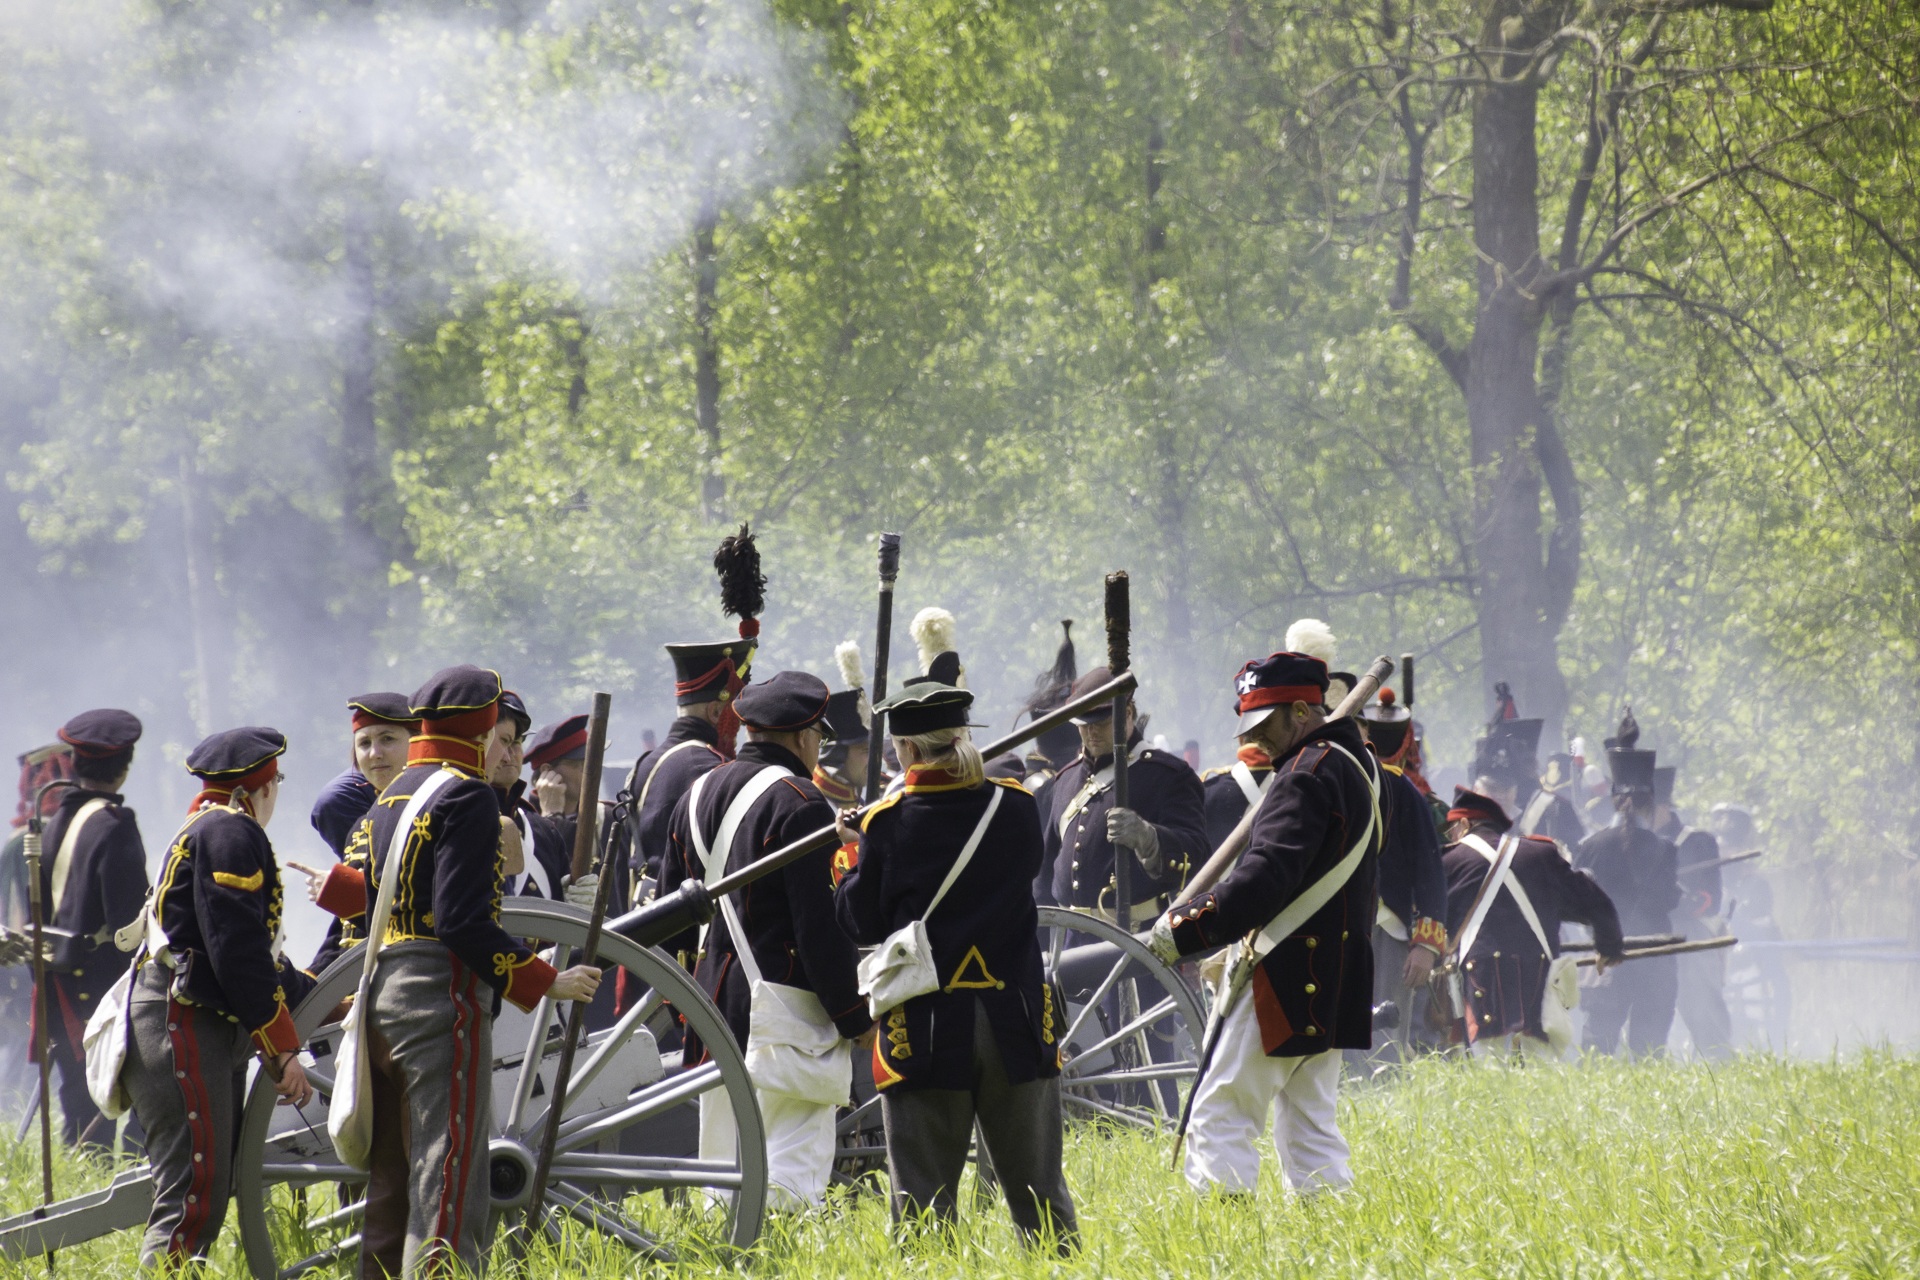
military, soldier, army, belgium, war, battle, theater, cannon, napoleon, marching, troop, infantry, militia, hoogstraten, 1814